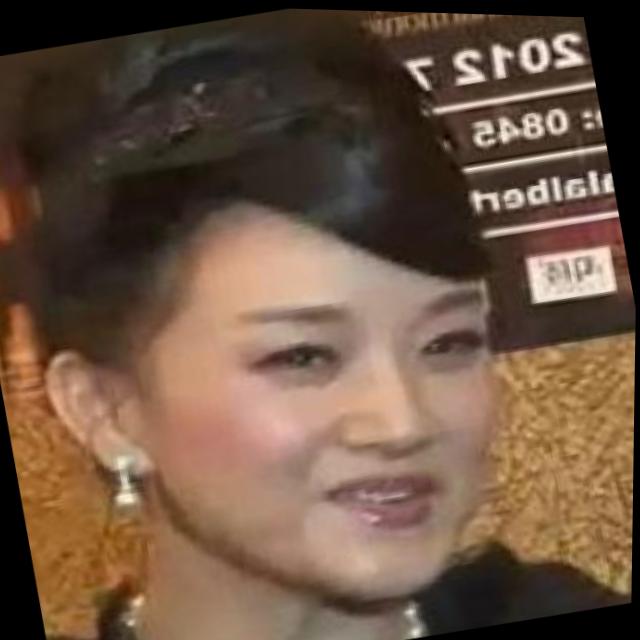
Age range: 21-44